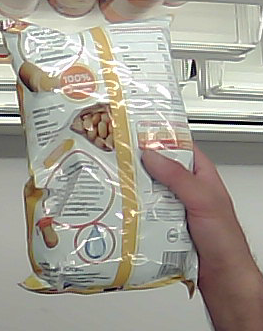
Product: lays_classic